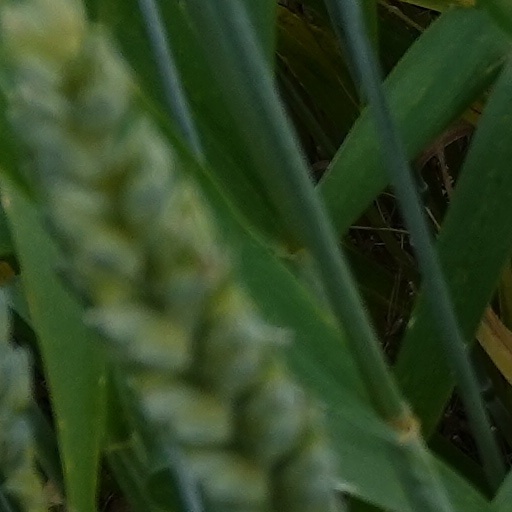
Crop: wheat